Gerard Greene

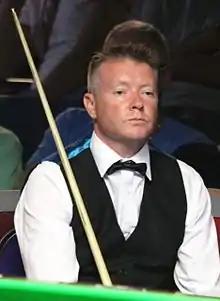
Greene at the 2016 Paul Hunter Classic

Gerard Eamonn Greene (born 12 November 1973 in Chatham, Kent) is a Northern Irish former professional snooker player. He represents Northern Ireland in international events, as his parents are from Belfast.